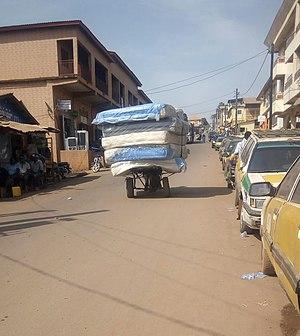
Pousse Pousseur transport de matelas au grande marché de Mamou This is an image with the theme ""Africa on the Move or Transport"" from: Guinea"
La préfecture de Mamou est une subdivision administrative de la région de Mamou, en Guinée. Son chef-lieu est la ville de la Mamou.